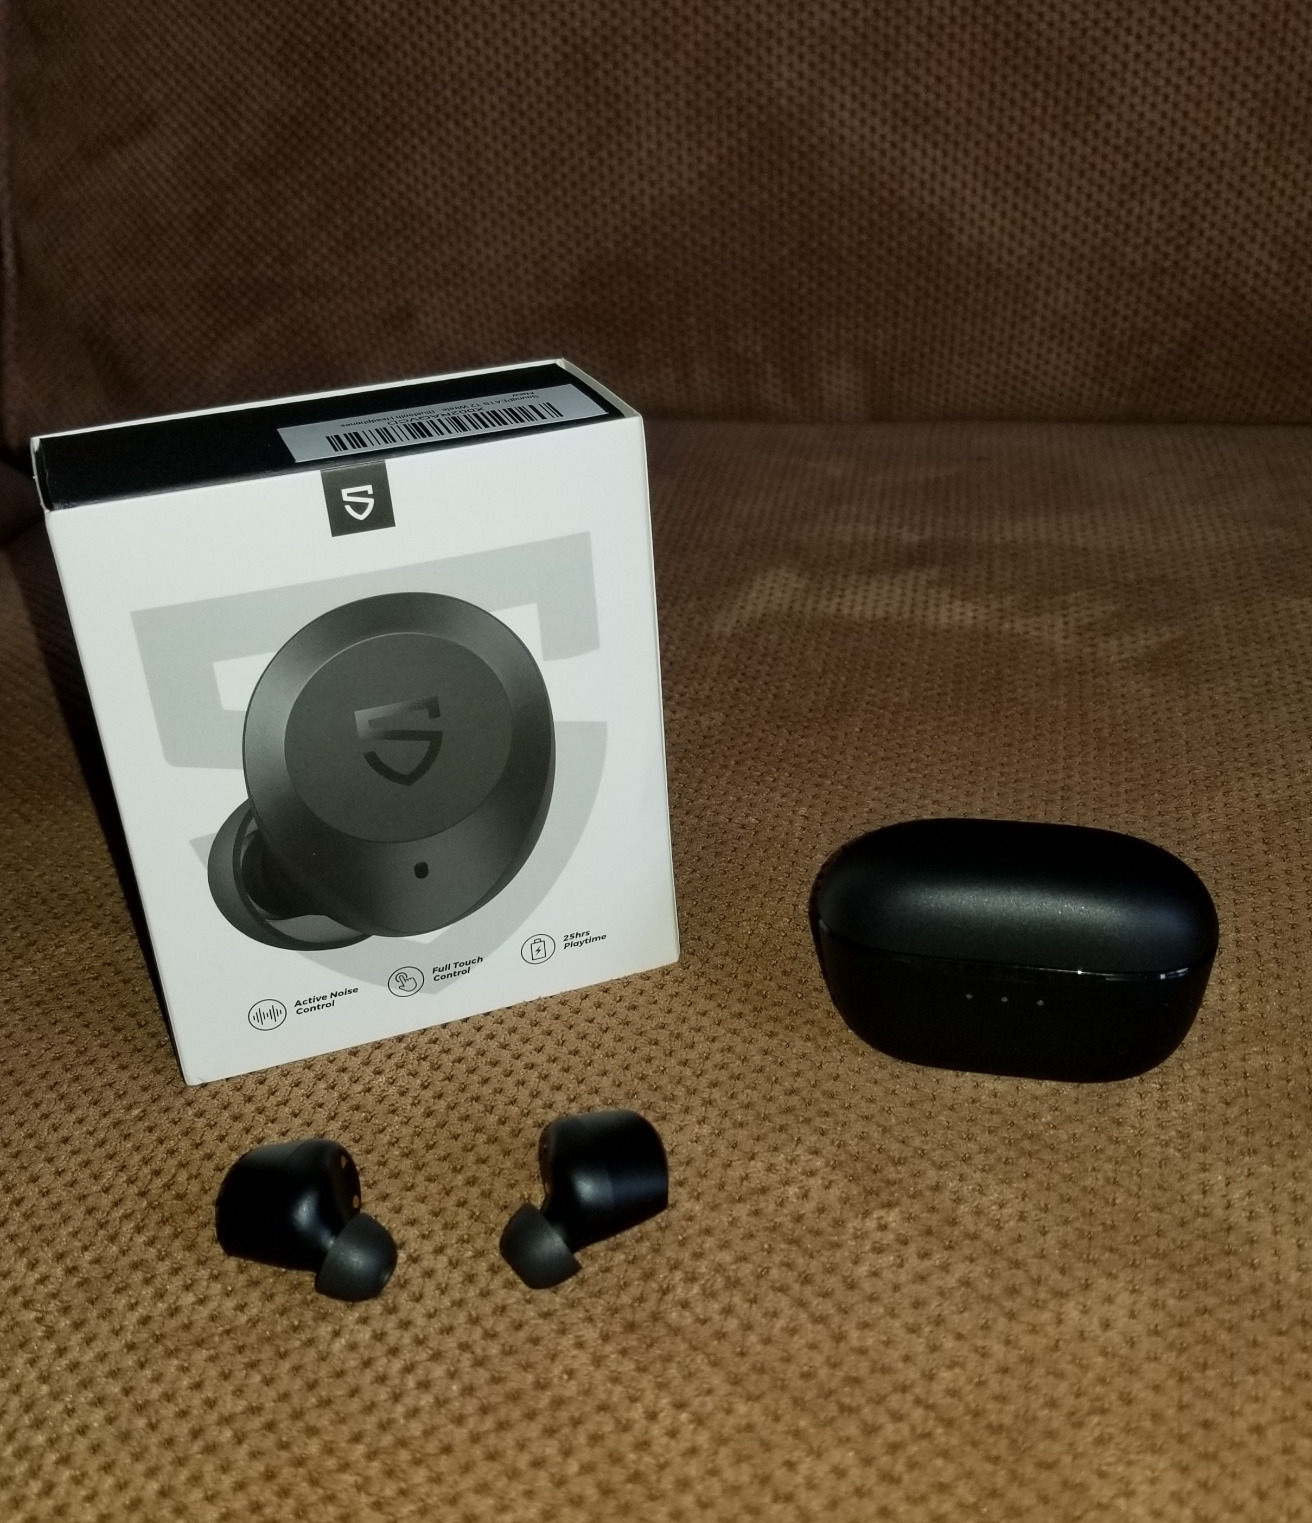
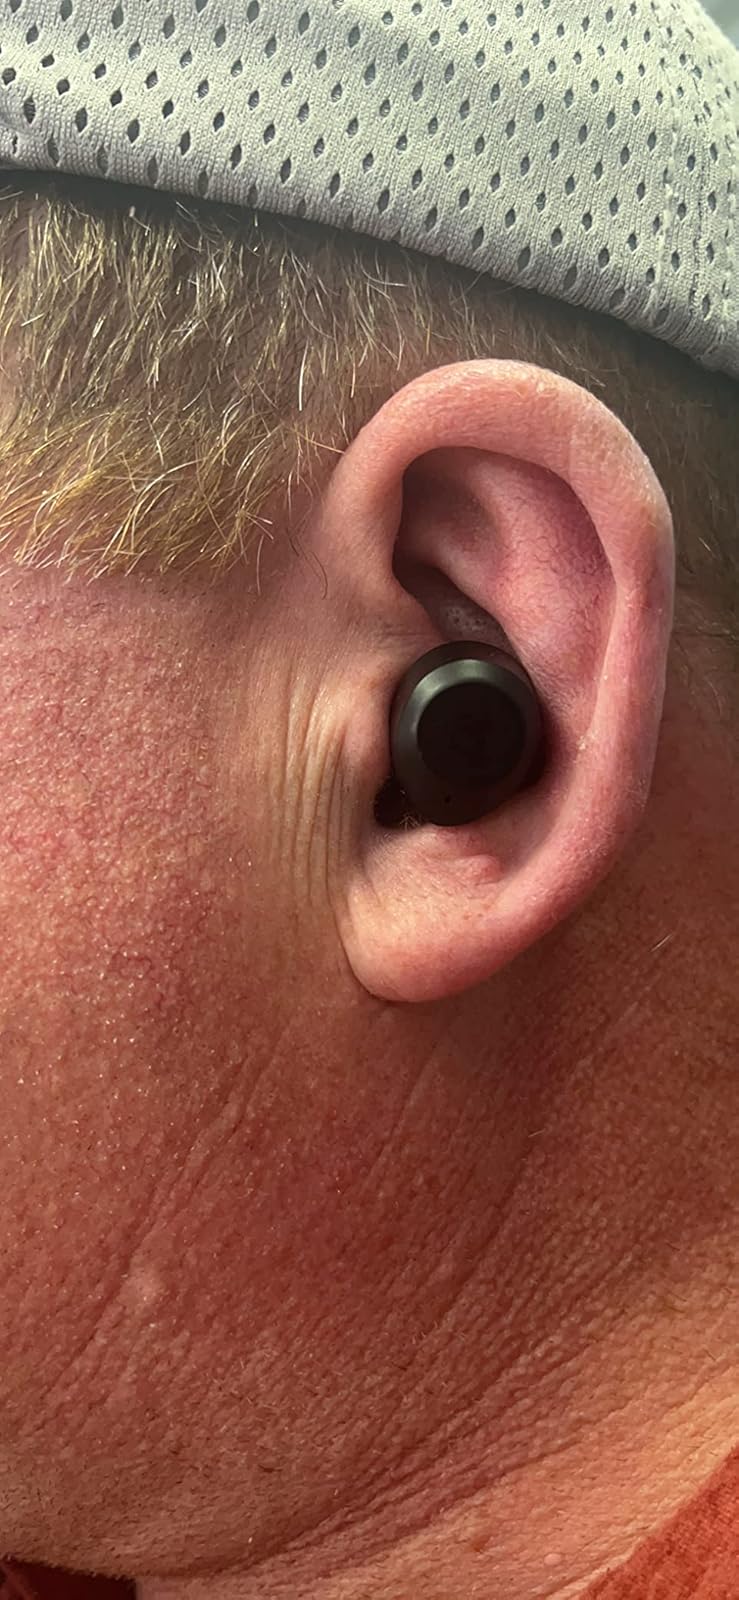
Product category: earbuds
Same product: yes